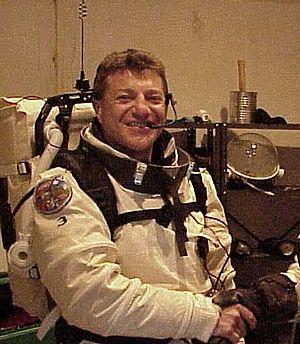
Vladimir Pletser en combinaison de sortie extravehiculaire à la Flashline Mars Arctic research Station (FMARS) de la Mars Society, sur l'Ile de Devon, en juillet 2001.
Vladimir Pletser, né à Bruxelles le 28 février 1956, est un physicien et ingénieur belge, professeur invité - conseiller scientifique au Centre de technologie et d’ingénierie pour l’utilisation spatiale de l’Académie chinoise des sciences à Pékin, Chine, depuis avril 2016. Il supporte la préparation des expériences scientifiques en micropesanteur pour la future station spatiale chinoise et pour les vols paraboliques. Auparavant, il a travaillé en tant que physicien-ingénieur du Centre européen de recherche et technologies spatiales de l'Agence spatiale européenne depuis 1985. Il y a géré la préparation et l’organisation des expériences en impesanteur lors de vols paraboliques en avion. Il détient à ce titre un record du monde du plus grand nombre d'avions en vols paraboliques.